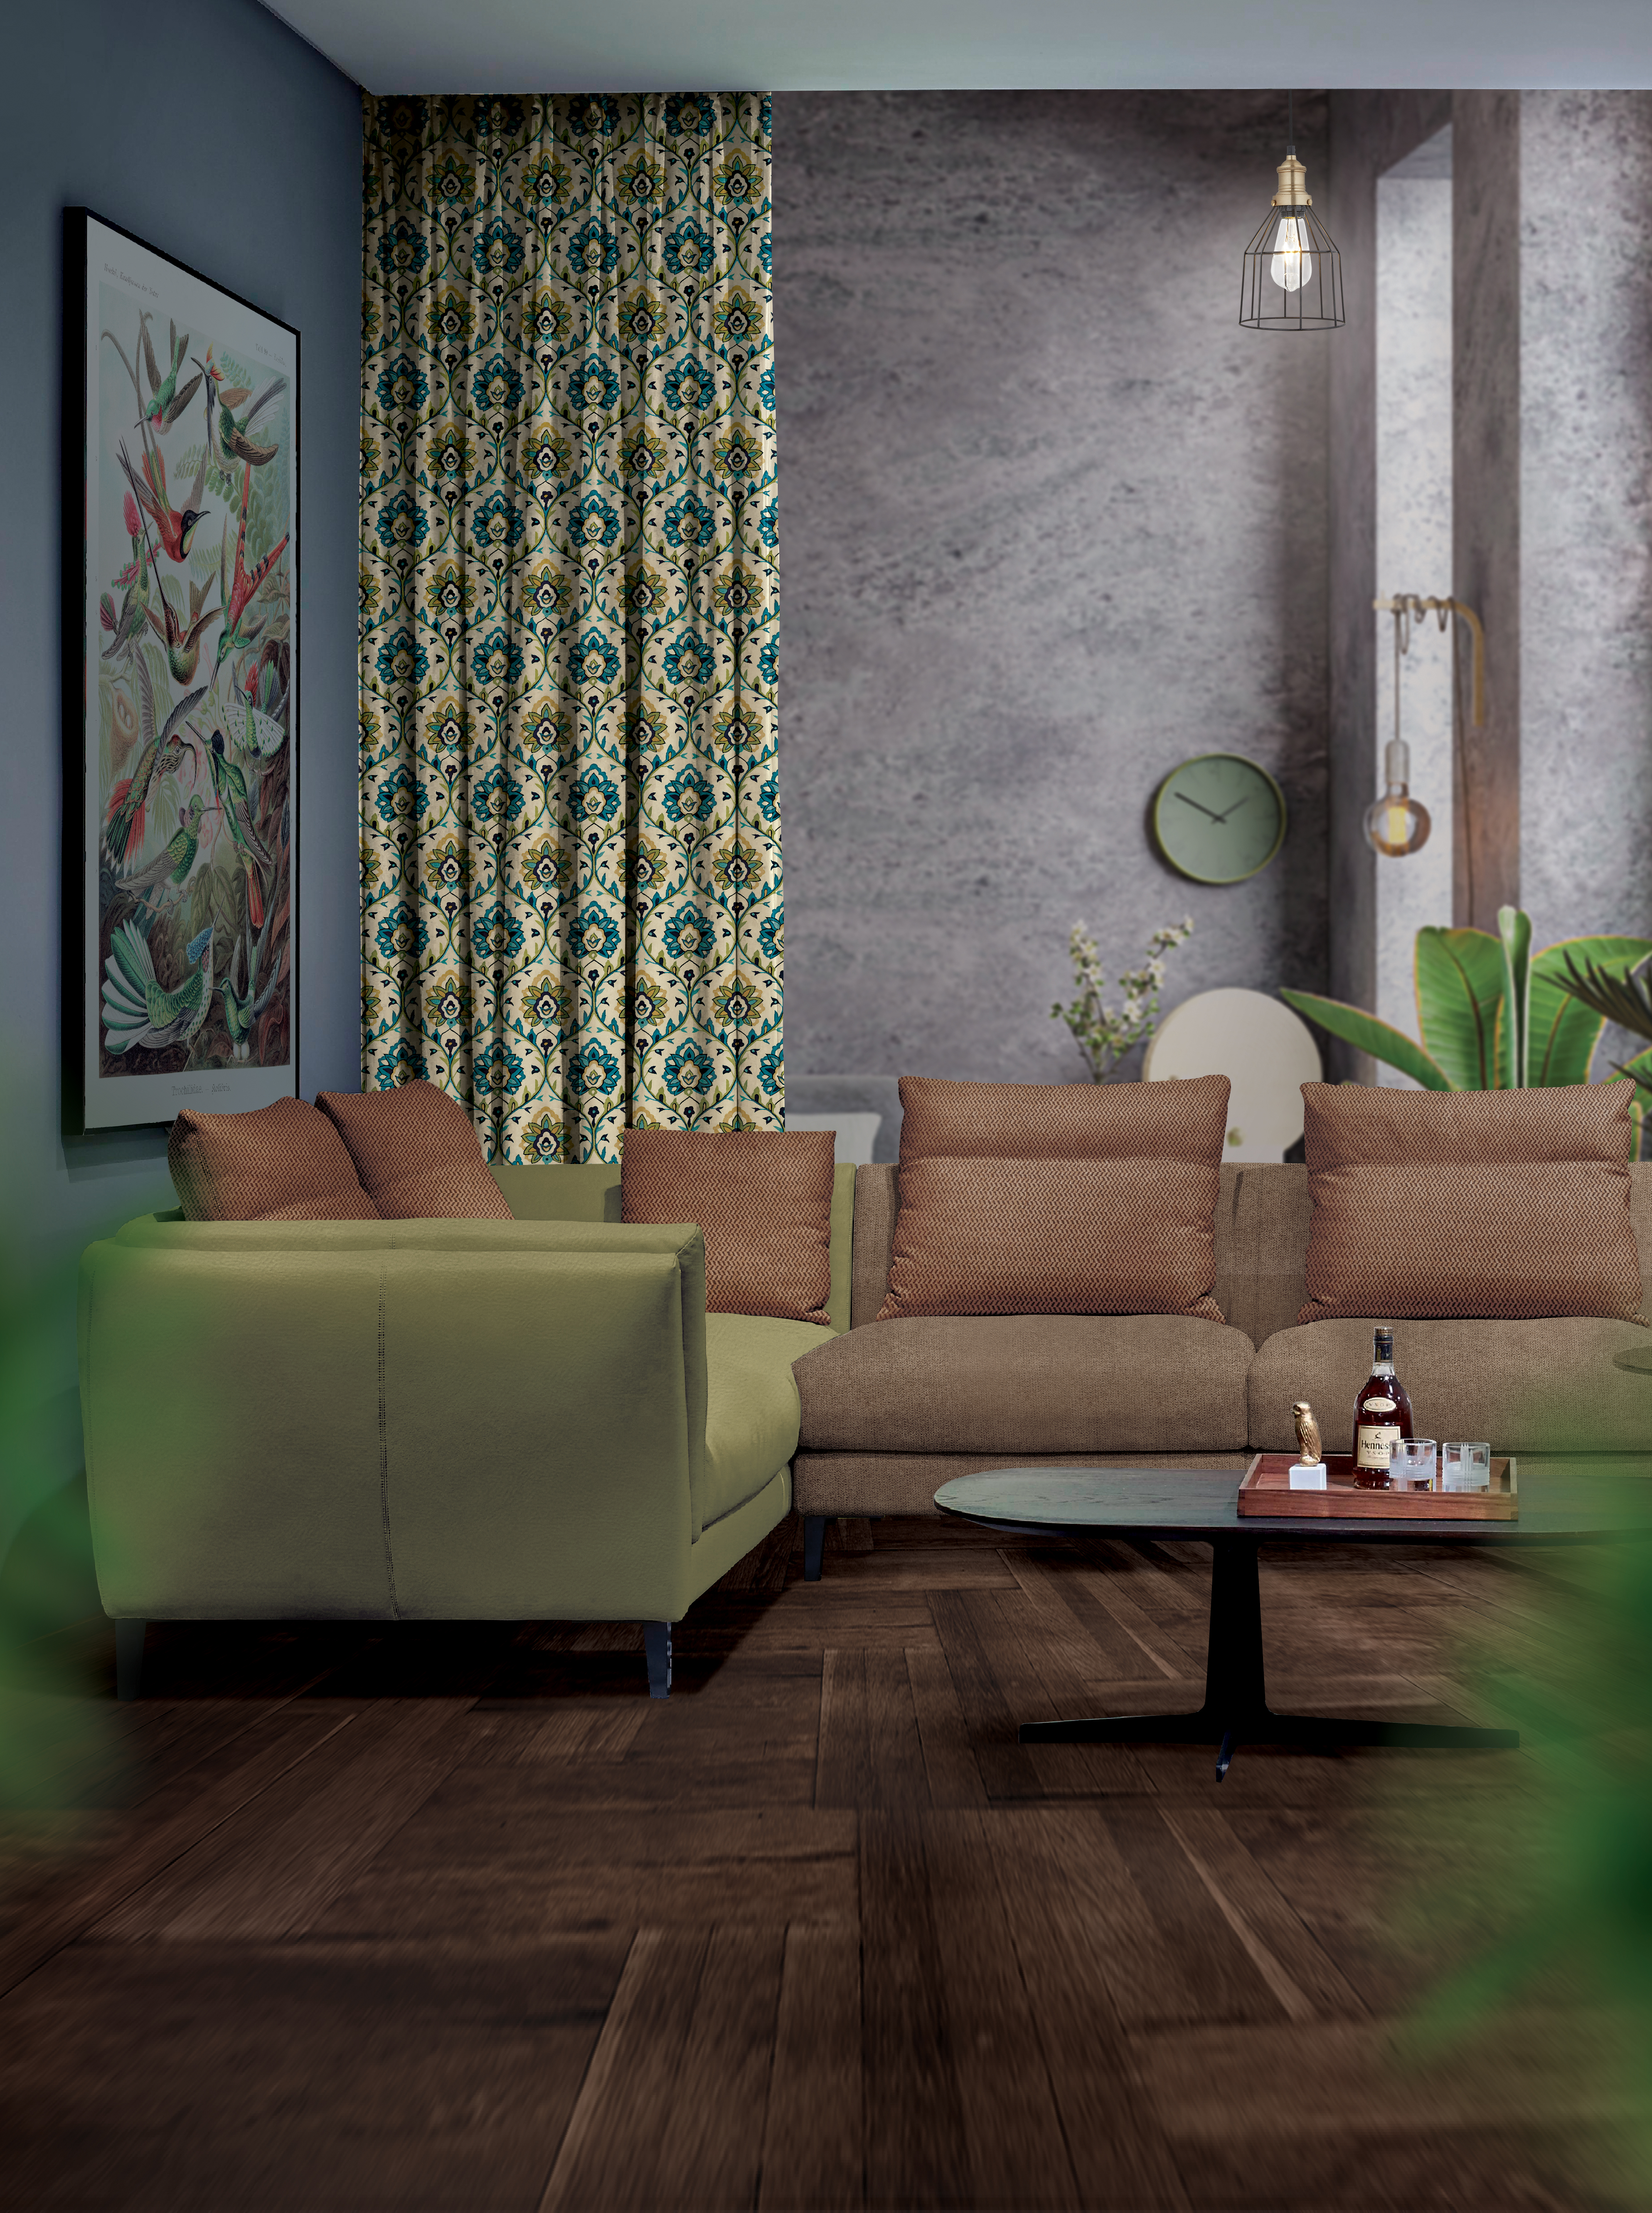
luxury living room with sofa set, curtain, wall painting, and beautiful decoration, couch, property, furniture, wood, comfort, building, living room, interior design, textile, studio couch, rectangle, flooring, decoration, floor, plant, beige, shade, line, wall, hardwood, house, window, lamp, real estate, Tints and shades, laminate flooring, ceiling, sofa bed, door, table, art, pattern, coffee table, room, ornament, design, wallpaper, wood flooring, window treatment, light fixture, home, pillow, tile, window covering, apartment, tree, lighting accessory, plaster, concrete, linens, city, daylighting, visual arts, lampshade, throw pillow